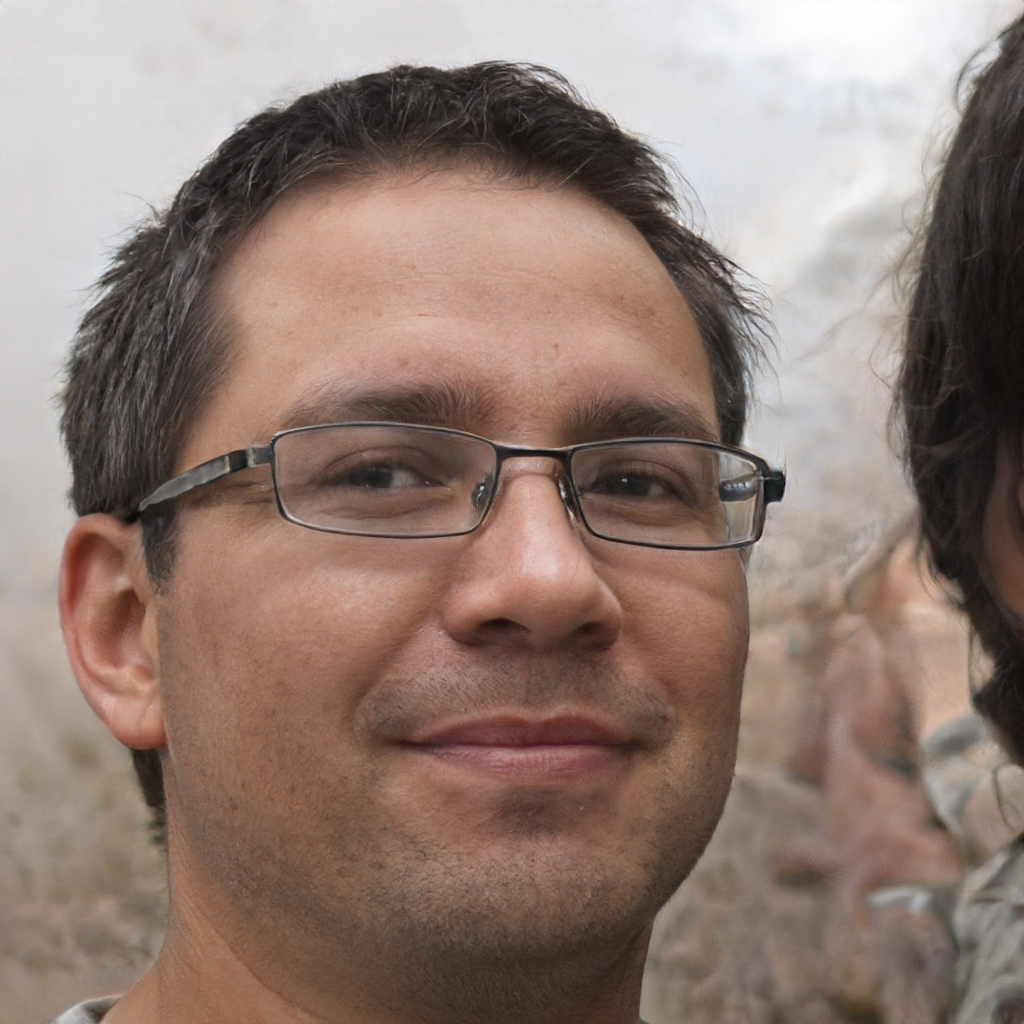
Label: No Watermark